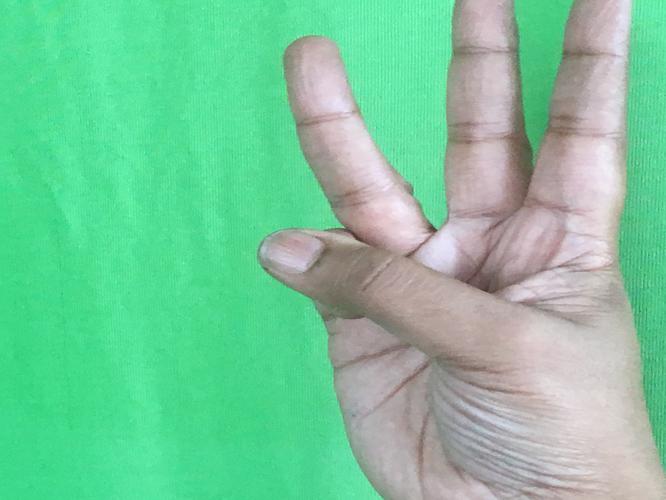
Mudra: Trishulam
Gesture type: single_hand